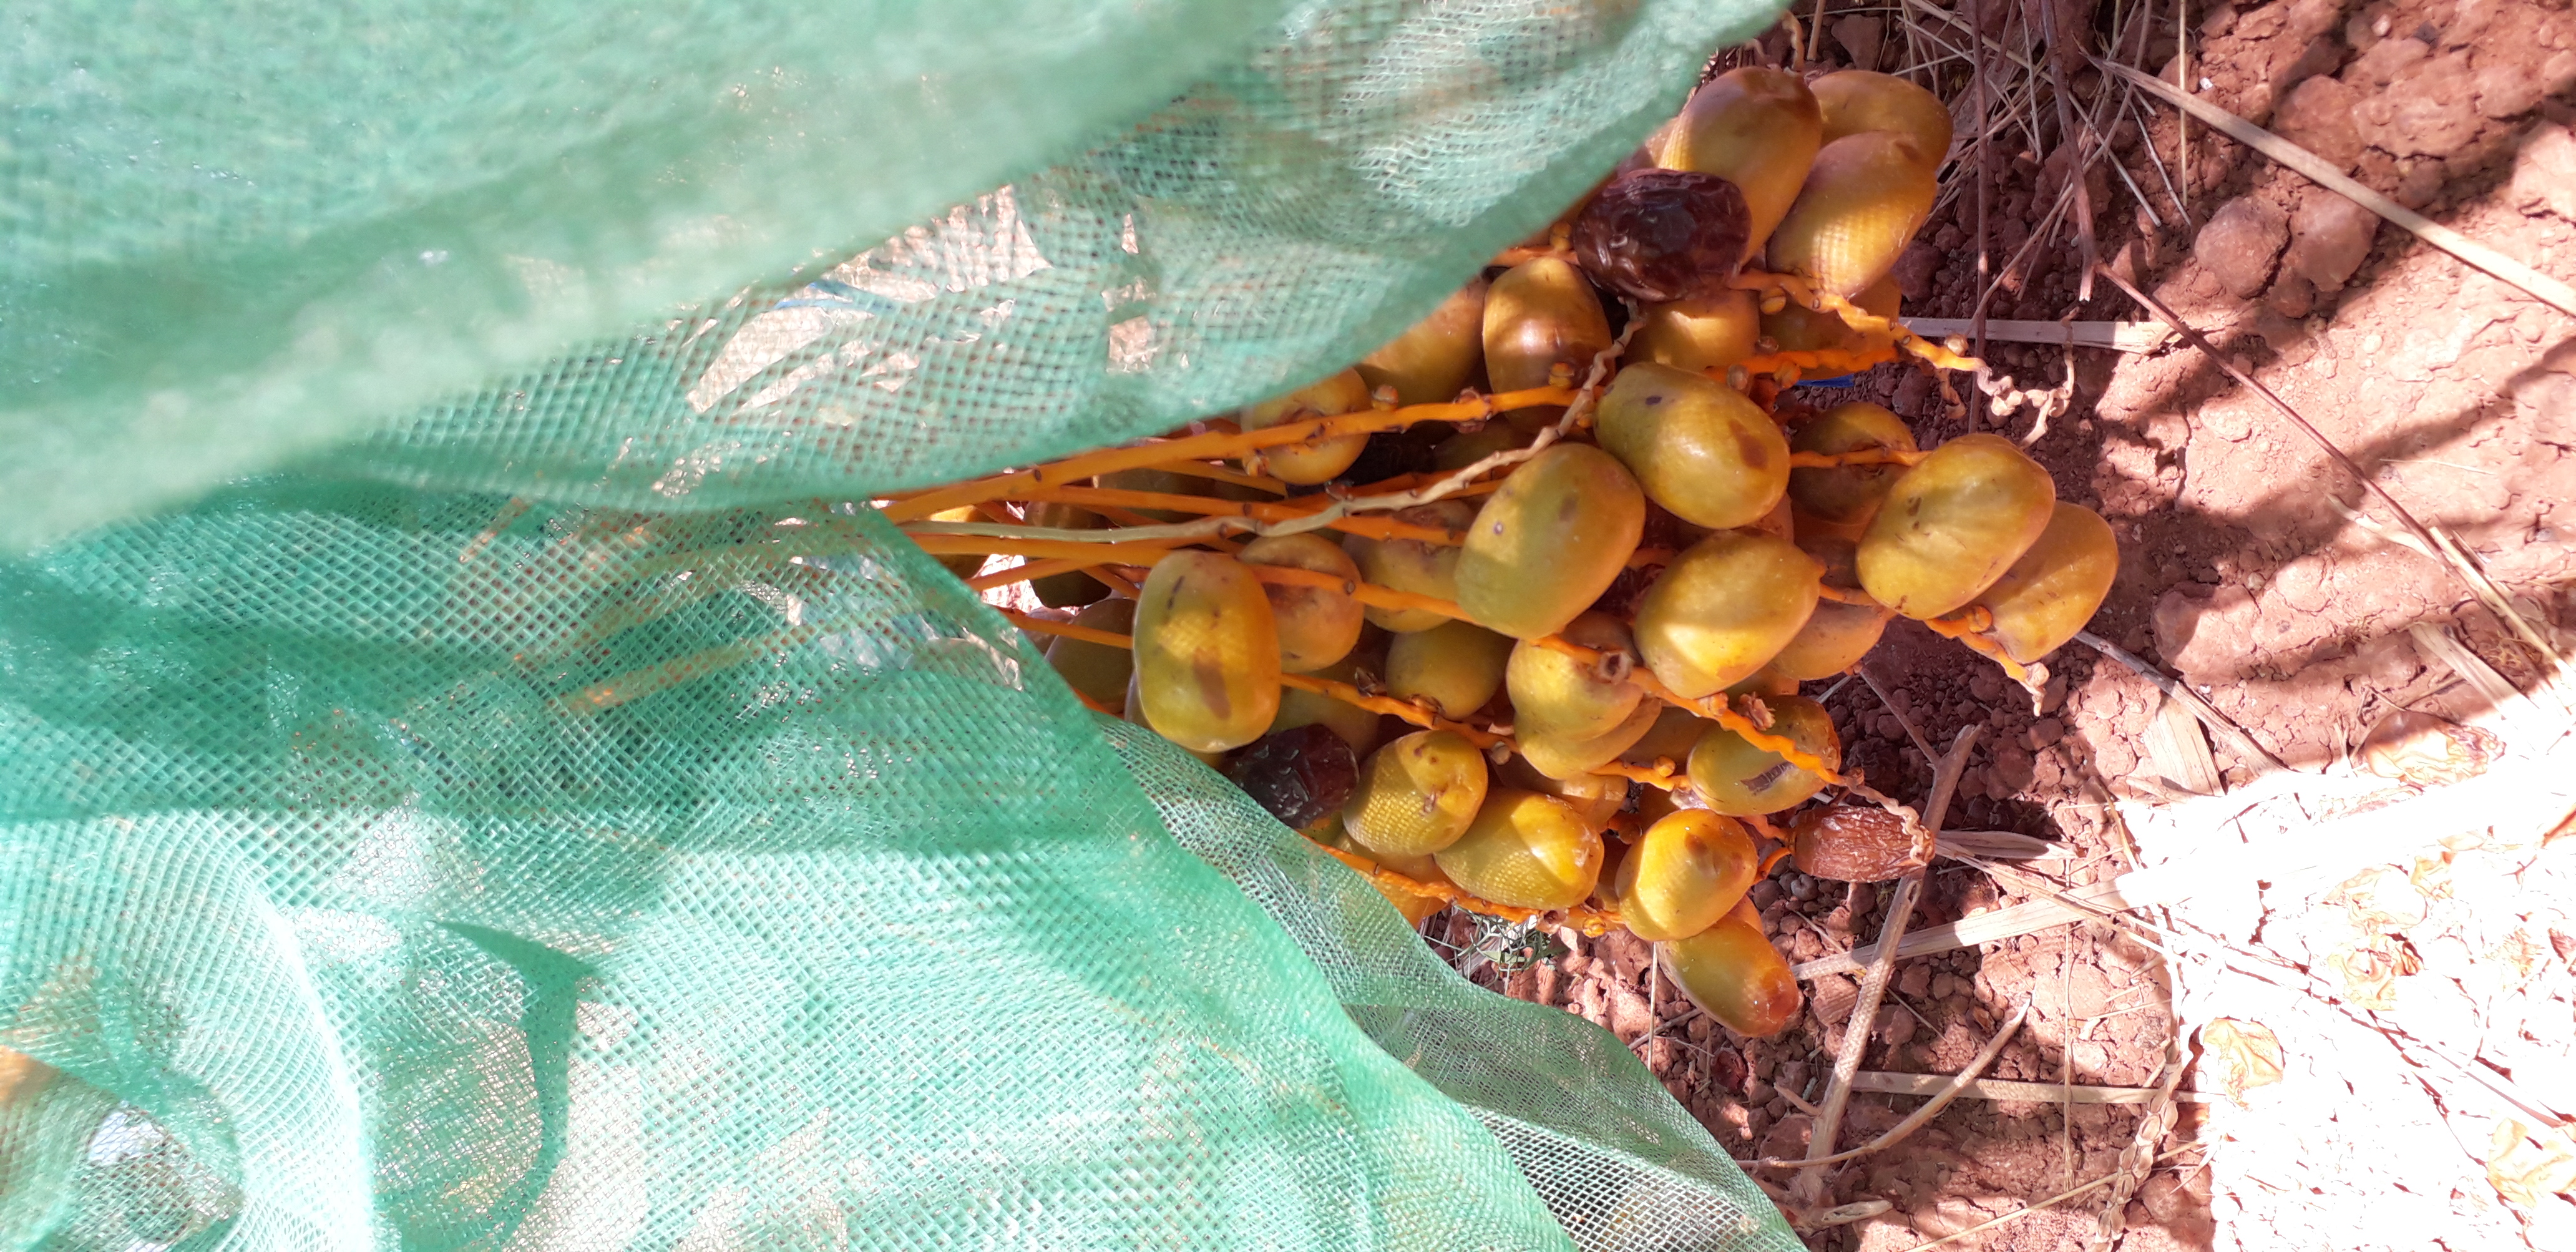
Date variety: Boufagous